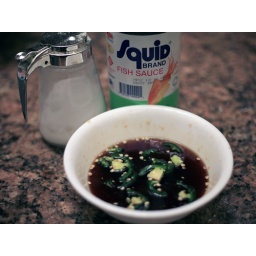
Vietnamese clay pot catfish in caramel sauce